History of the Doge's Palace in Venice

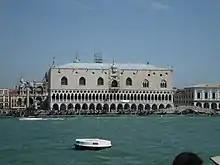
View of the southern facade with balcony of the Ducal Palace

Until 1301 there is no record in any chronicle of whether the Doge's Palace underwent any other work, but this does not mean that no building site was operating there during that time. In 1232 Frederick II of Swabia was probably housed there.